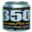
Label: can